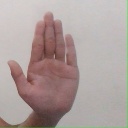
अक्षर: ध